Gabriel Daza

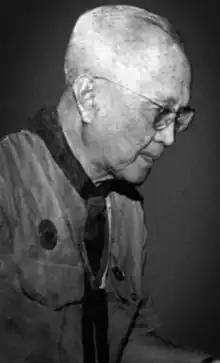
Daza at the 11th World Scout Jamboree Memorial

In 1963, Daza, several other BSP officials and 3 scouts of the BSP delegation opted for an earlier flight to Greece for the 11th World Scout Jamboree. This decision saved their lives as the bulk of the BSP delegation died with the crash of United Arab Airlines Flight 869.